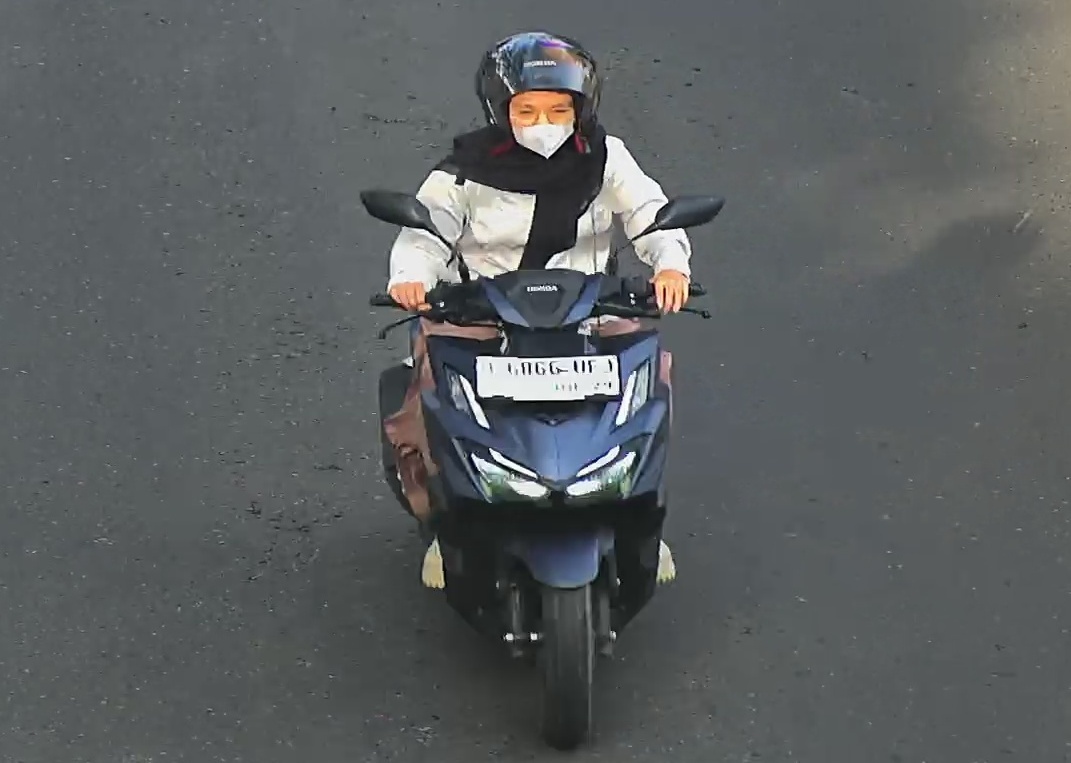
person-with-helmet: 1
person-without-helmet: 0